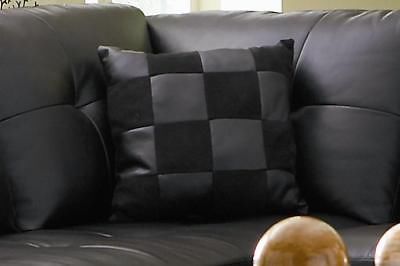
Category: sofa